Union University (New York)

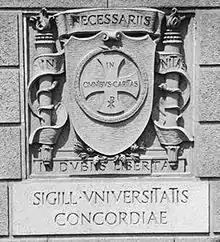
The Seal of Union University on the Exterior Wall of the University Club of New York in Manhattan

Union University is a loose federation of Union College along with a number of graduate schools, founded in 1873 and located in the Albany metropolitan area of New York State.